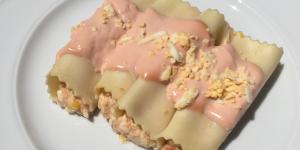
canelones frios de atun y huevo